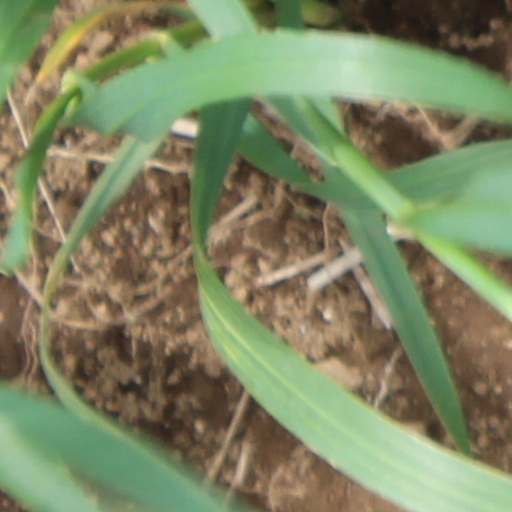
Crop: wheat